Cities of Refuge

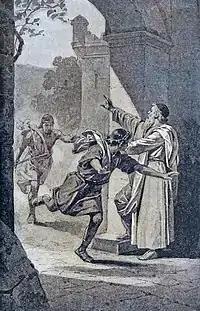
Fleeing to the City of Refuge (Numbers 35:11–28). From Charles Foster, "The Story of the Bible", 1884.

The cities of refuge ( "‘ārê ha-miqlāṭ") were six Levitical towns in the Kingdom of Israel and the Kingdom of Judah in which the perpetrators of accidental manslaughter could claim the right of asylum. Maimonides, invoking talmudic literature, expands the city of refuge count to all 48 Levitical cities.